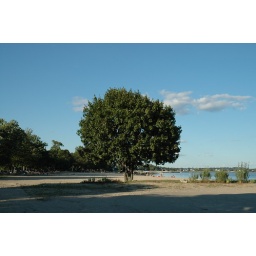
tree in the sand